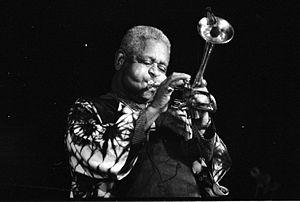
Le trompettiste américain de jazz Dizzy Gillespie en concert à Deauville (Normandie, France) le 20 juillet 1991.
Le NEA Jazz Masters Fellowship est une récompense remise tous les ans depuis 1982 par le National Endowment for the Arts à des musiciens de jazz à la carrière établie en reconnaissance de leur œuvre.
Le Grammy Award for Best Improvised Jazz Solo est une récompense musicale décernée depuis 1959 à des artistes de jazz lors de la cérémonie des Grammy Awards.
Chico et Rita est un film d'animation hispano-britannique réalisé par Fernando Trueba et Javier Mariscal, sorti en 2011. C'est un dessin animé musical relatant les vies et l'histoire d'amour orageuse de Chico et Rita, un pianiste et une chanteuse cubains, dans le milieu du jazz afro-cubain à La Havane et à New York au milieu du XXᵉ siècle. Le film, bien accueilli par la critique, remporte plusieurs prix dans des festivals.
John Birks Gillespie dit Dizzy Gillespie, né à Cheraw le 21 octobre 1917 et mort le 6 janvier 1993 à Englewood, est un trompettiste, auteur-compositeur-interprète et chef d'orchestre de jazz américain.